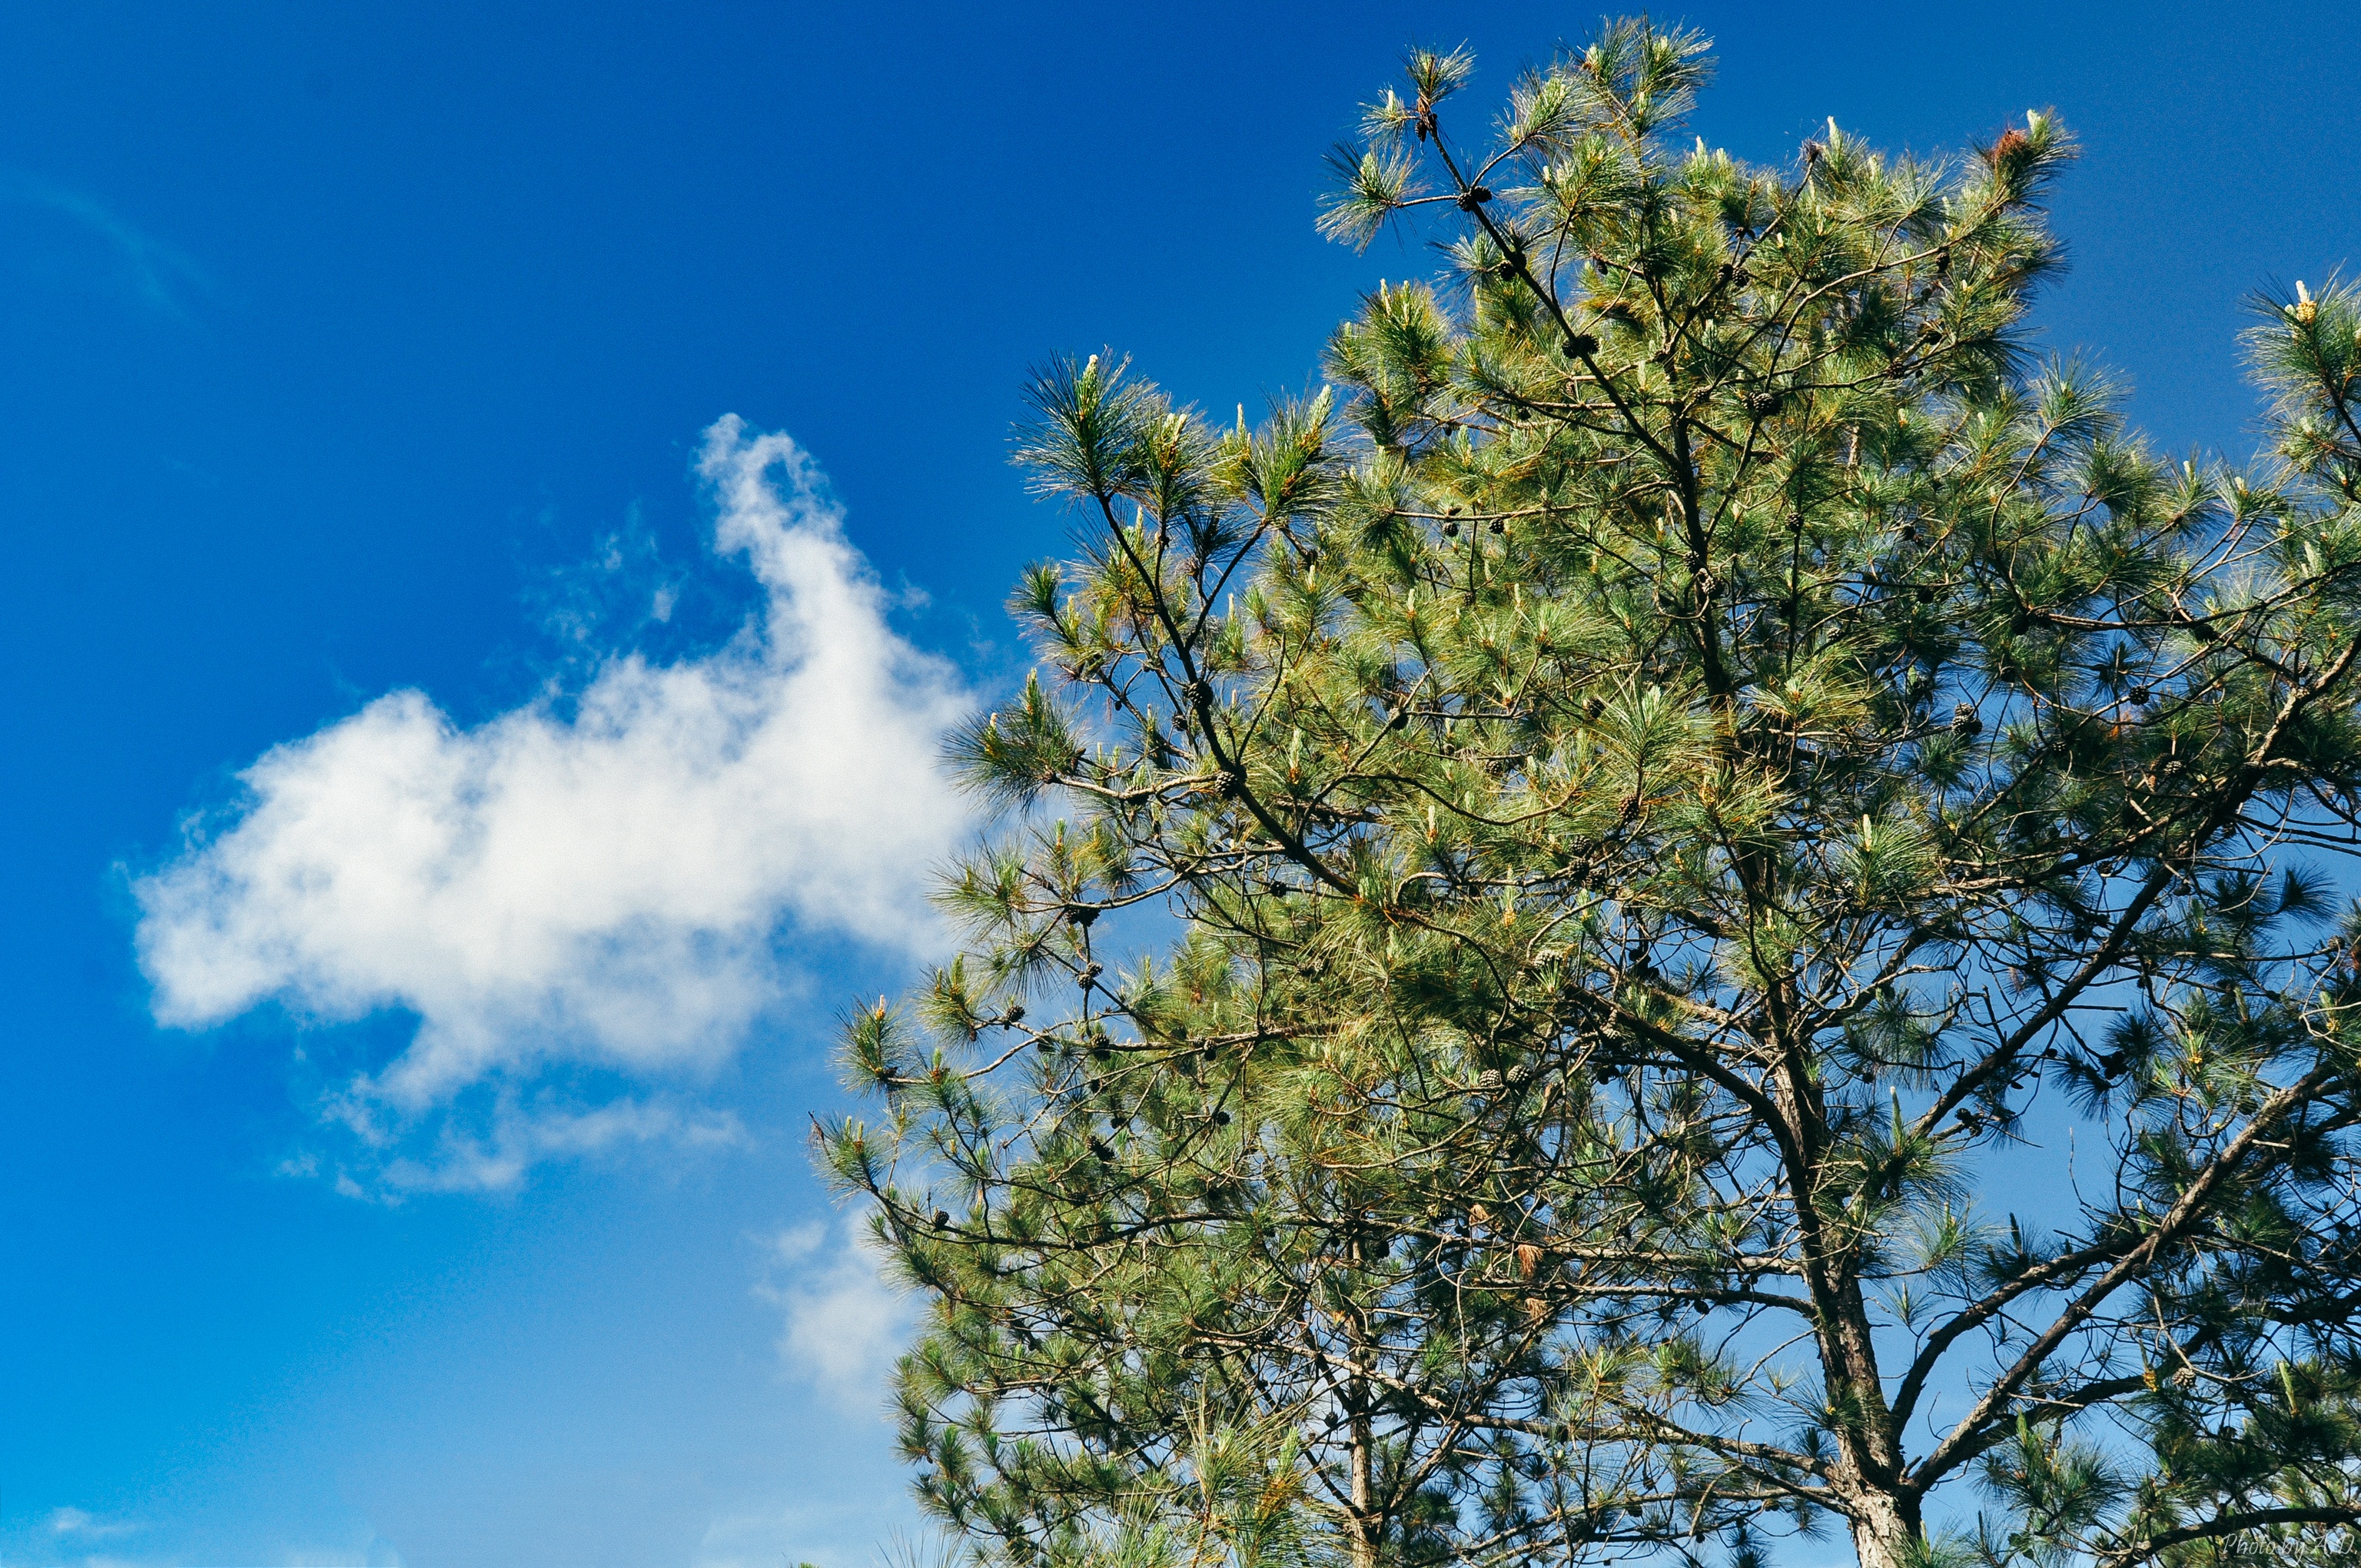
tree, branch, cloud, plant, sky, sunlight, flower, ecosystem, flowering plant, woody plant, land plant